Camilo Alonso Vega

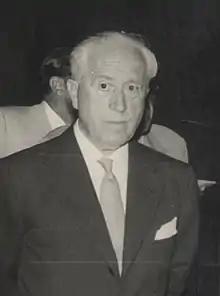

A childhood friend of Francisco Franco, as a Captain he entered in the Foreign Legion and fought in the Rif War. He was initially assigned as commander of the 9th machinegun company of the 3rd Bandera of the Legion. Later he was promoted to Lieutenant Colonel of the Spanish Army in 1935 and full Colonel in December 1936 due to performance on the battlefield.